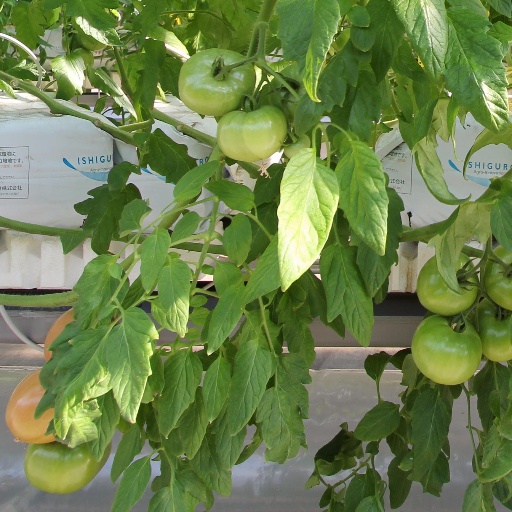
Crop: tomato